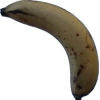
Label: banana